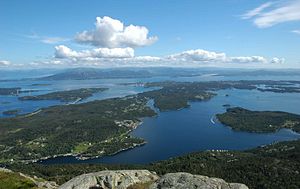
Siggjo / Turmål
Udsigt fra Siggjo mod Røyksundkanalen og Moster. I nord ses Trekantsambandet med Spissøy og hængebro til Føyno.
Siggjo er et fjeld i Bømlo kommune i Vestland med en højde på 474 meter over havet. Det ligger nord for Børøyfjorden og er det højeste fjeld i Bømlo kommune.